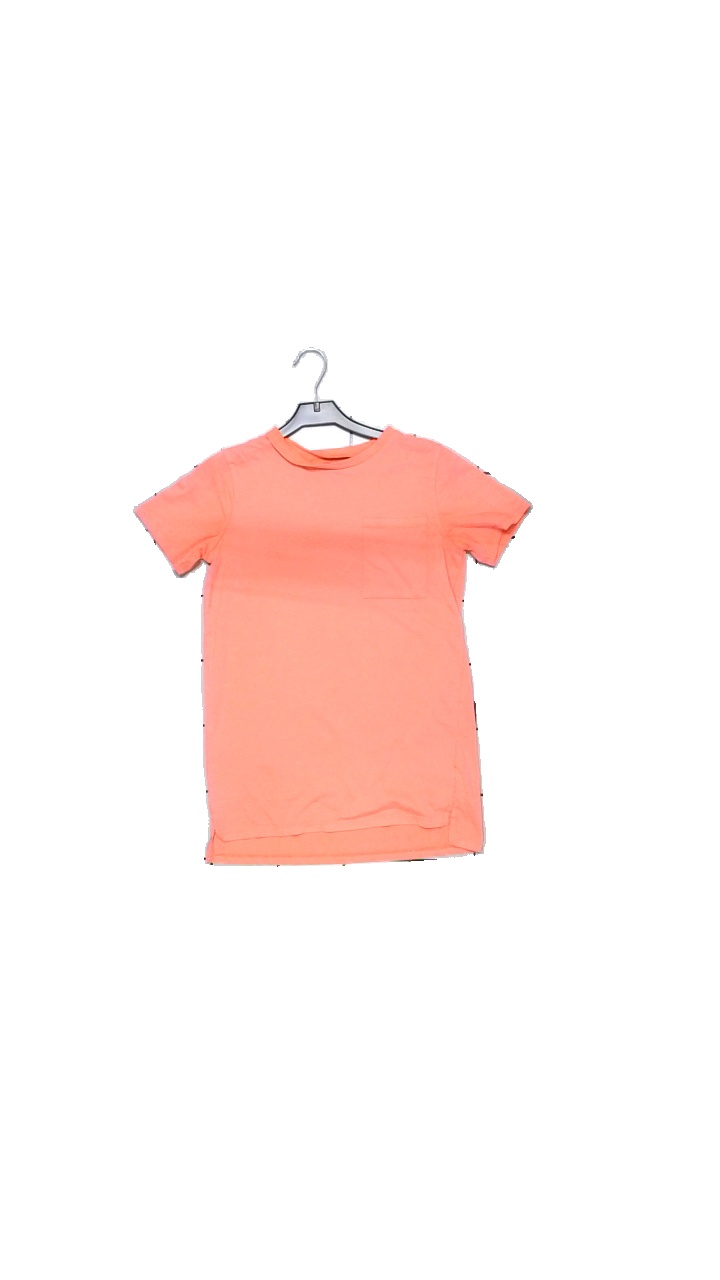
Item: T-shirt (Ladies)
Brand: River Island
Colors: Pink
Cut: Regular
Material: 50% cotton, 50% polyester
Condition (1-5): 5
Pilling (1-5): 3
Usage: Reuse
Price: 50-100